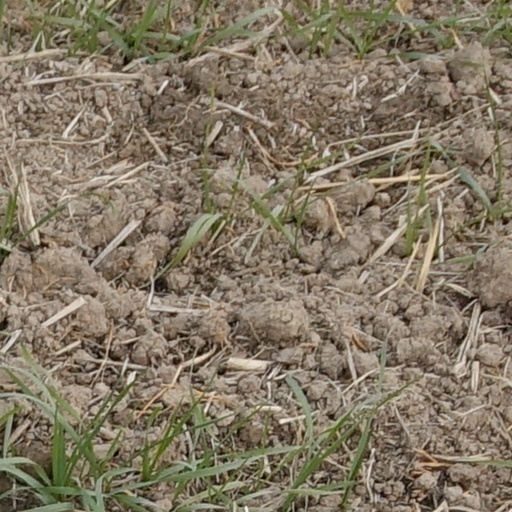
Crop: wheat